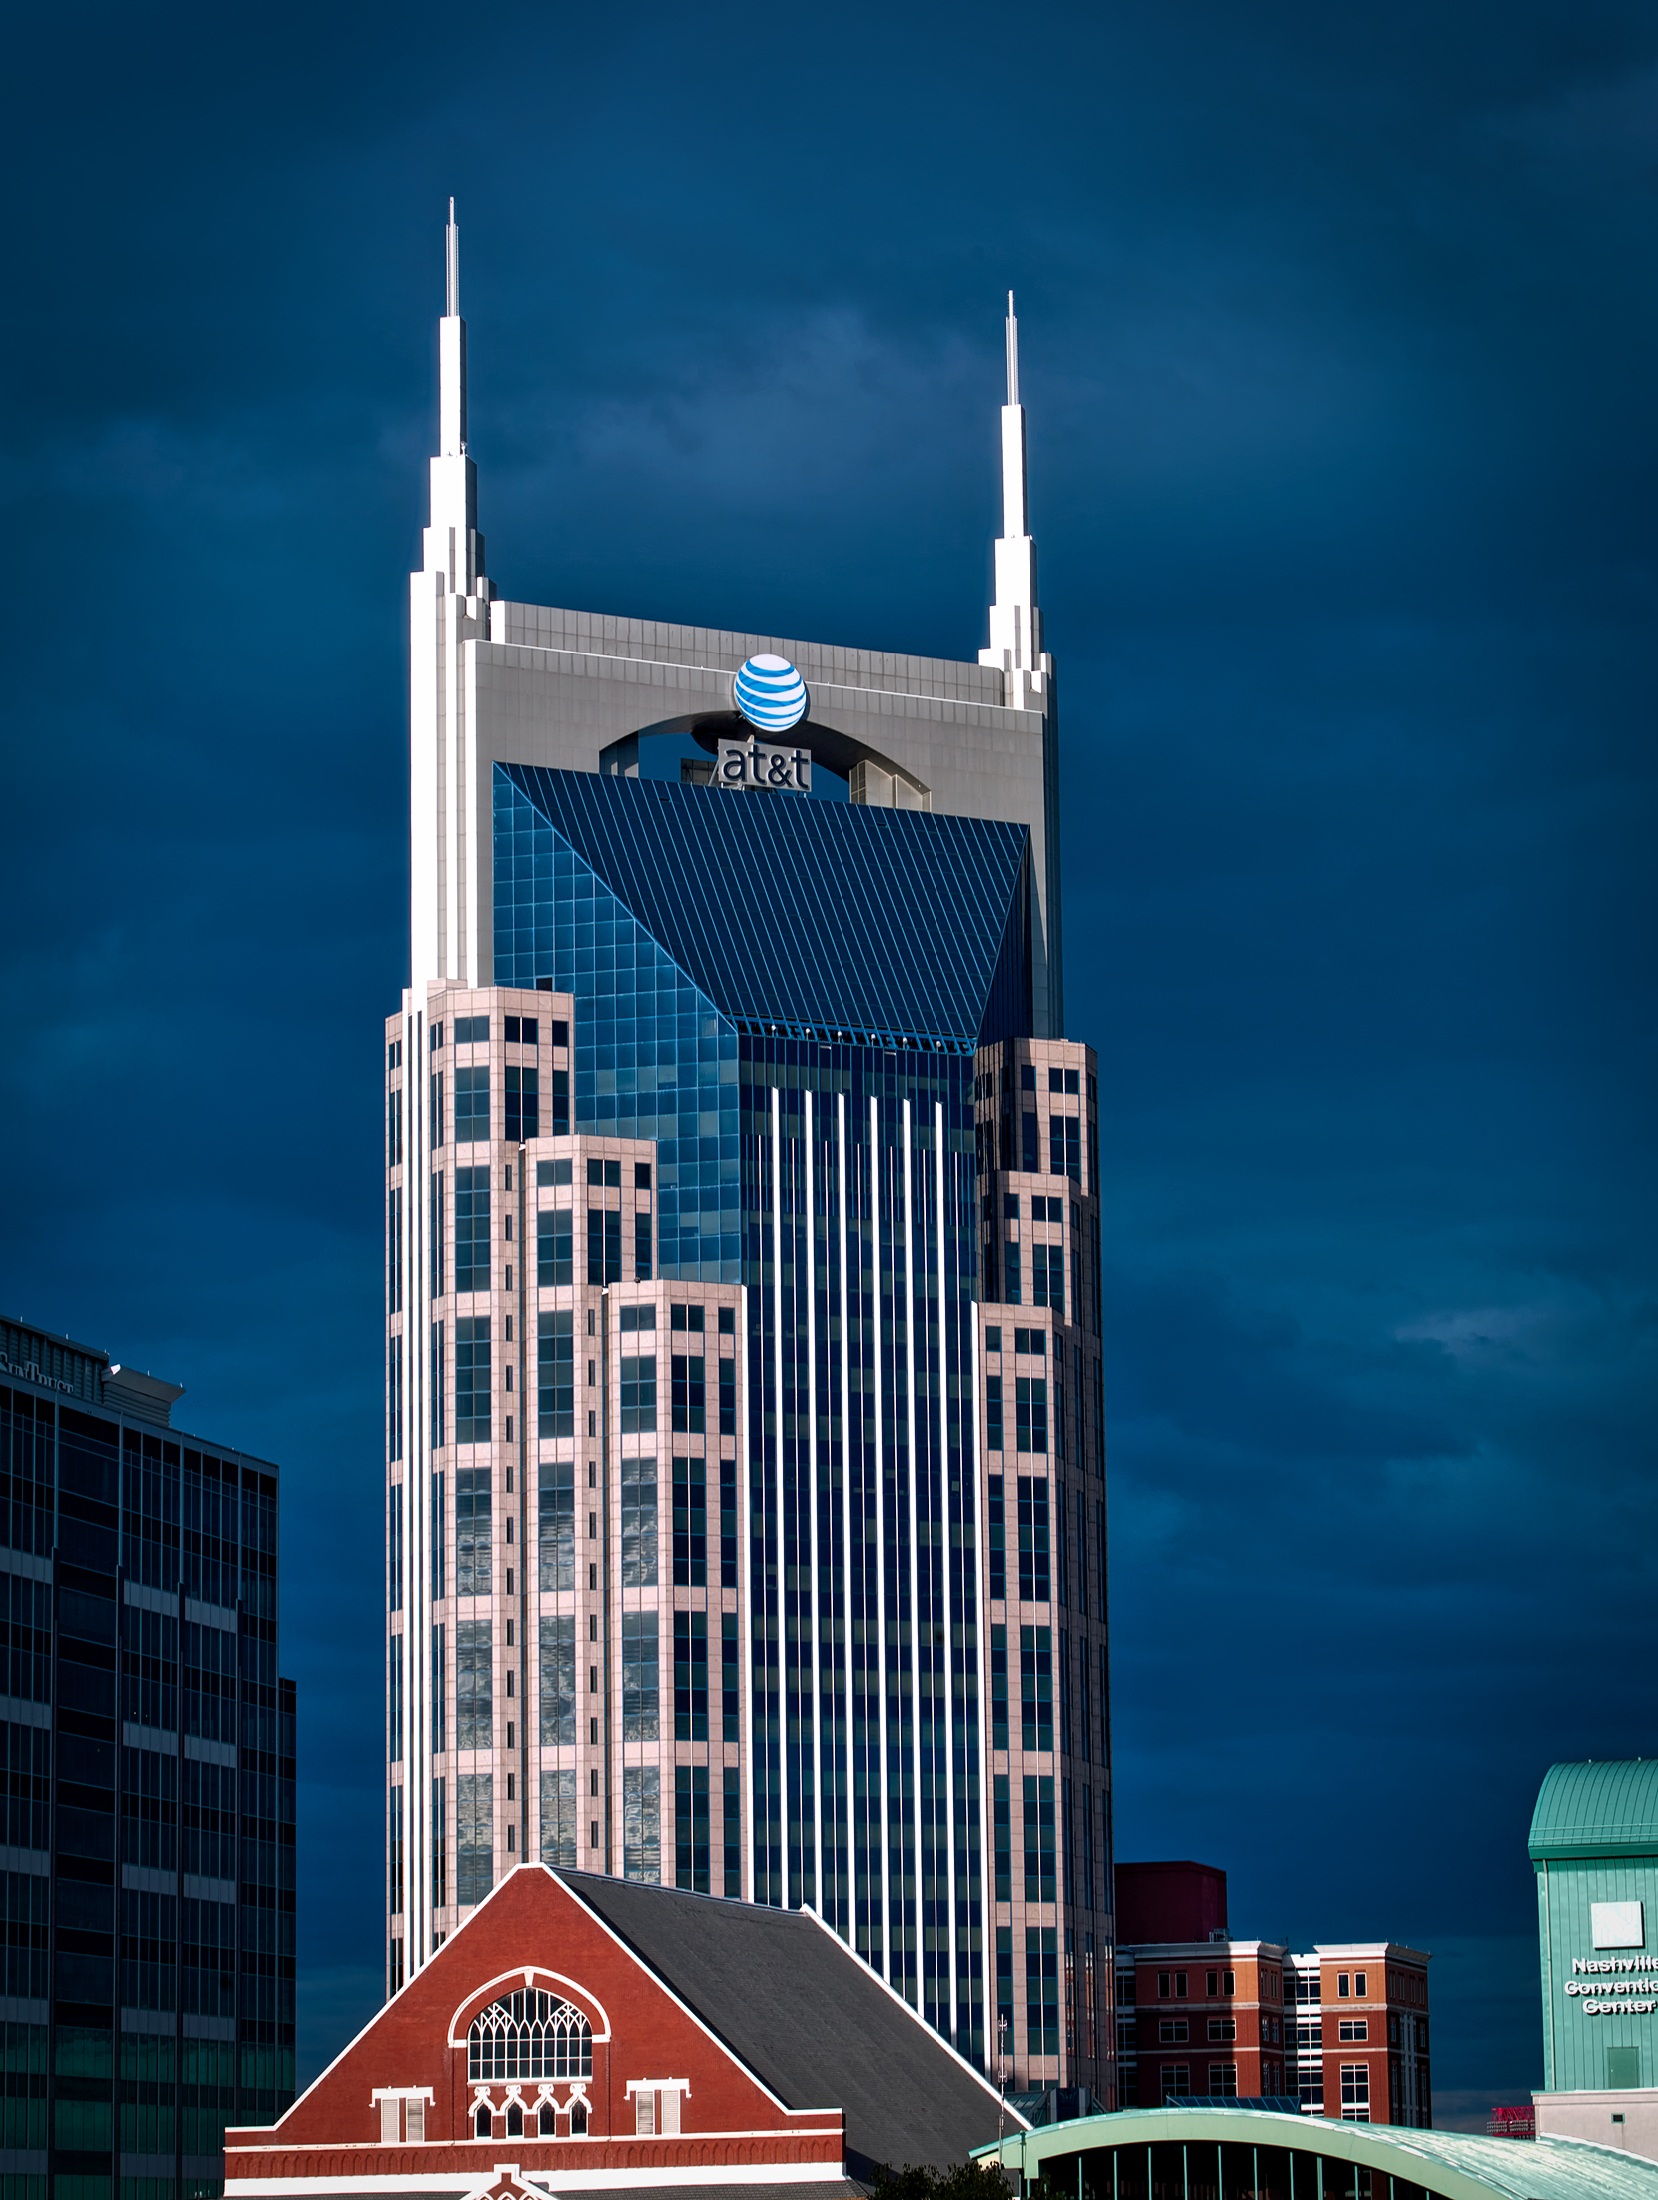
architecture, sky, skyline, building, city, skyscraper, urban, cityscape, downtown, tower, landmark, facade, historic, tower block, hdr, clouds, nashville, metropolis, tennessee, at t building, ryman auditorium, batman building, urban area, human settlement, metropolitan area